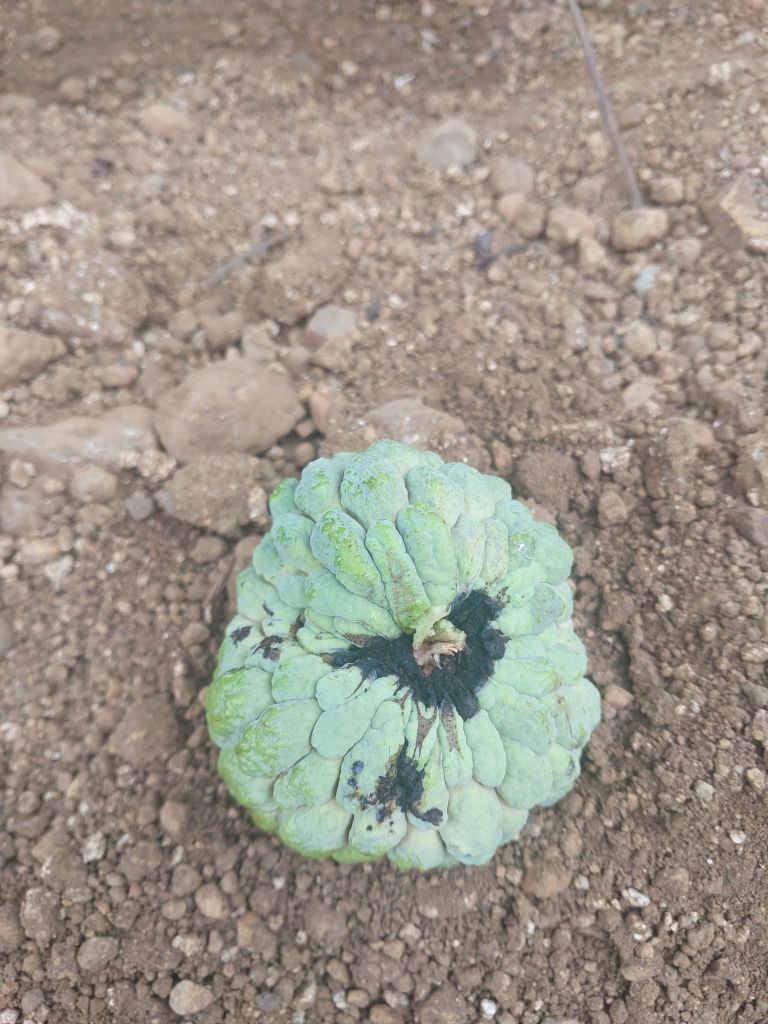
Disease label: Blank Canker